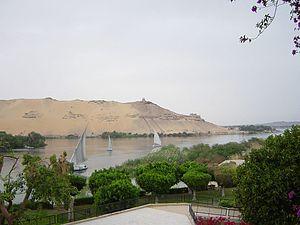
Qubbet el-Hawa, aussi appelée la « vallée des Princes » est une colline rocheuse située sur la rive ouest du Nil, à environ cent-trente mètres d'altitude, en face d'Assouan. C'est la nécropole de dignitaires de la région. Il y a de nombreuses tombes, dont celle de Hirkhouf. Datant de l'Ancien Empire, ces tombes fournissent des détails importants de la vie des hauts fonctionnaires. Il y a aussi des tombes des Moyen et Nouvel Empire.